Typhoon Pongsona

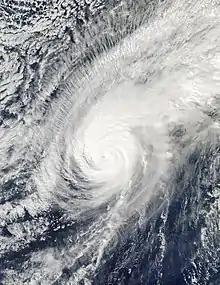
Typhoon Pongsona weakening on December 10

While continuing generally to the west, the eye of Pongsona gradually became better organized. A baroclinic cyclone east of Japan weakened the ridge, which caused the typhoon to turn more to the northwest. By late on December 7, Pongsona developed a well-defined wide eye as it approached Guam. After the typhoon underwent rapid deepening, the JTWC estimated that Pongsona reached peak winds of ), making it a supertyphoon. At 0500 UTC on December 8, the eyewall made landfall on Guam, and two hours later the northern portion of the eyewall crossed over nearby Rota. Around that time, the JMA estimated Pongsona attained a peak intensity of ) just to the north of Guam. The typhoon turned to the north-northwest through a weakness in the subtropical ridge a short distance west of the Northern Mariana Islands. On December 9, convection began to weaken as Pongsona began interacting with a mid-latitude system to its north. Dry air became entrained in the southwestern portion of the circulation, and the circulation became exposed from the diminishing convection. As a result, both the JTWC and the JMA declared Pongsona as an extratropical cyclone on December 11 about northwest of Wake Island.